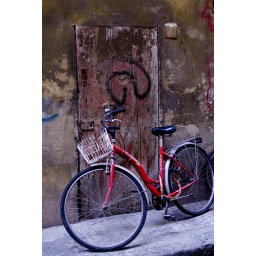
red bike in alley